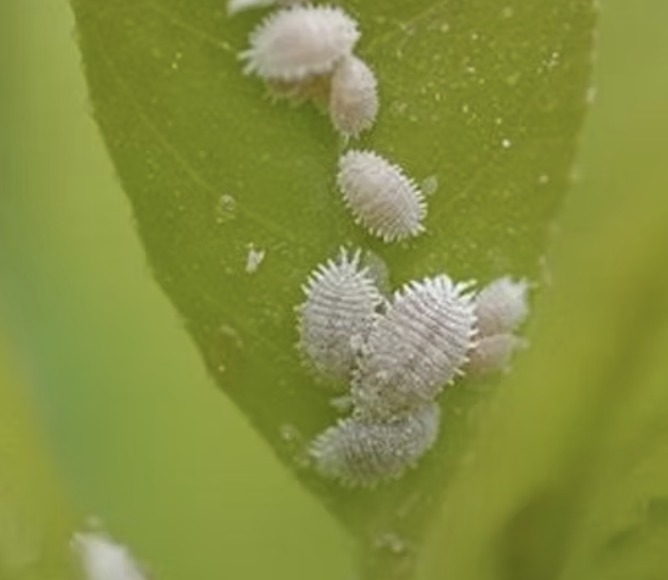
Label: mealybug_infestation